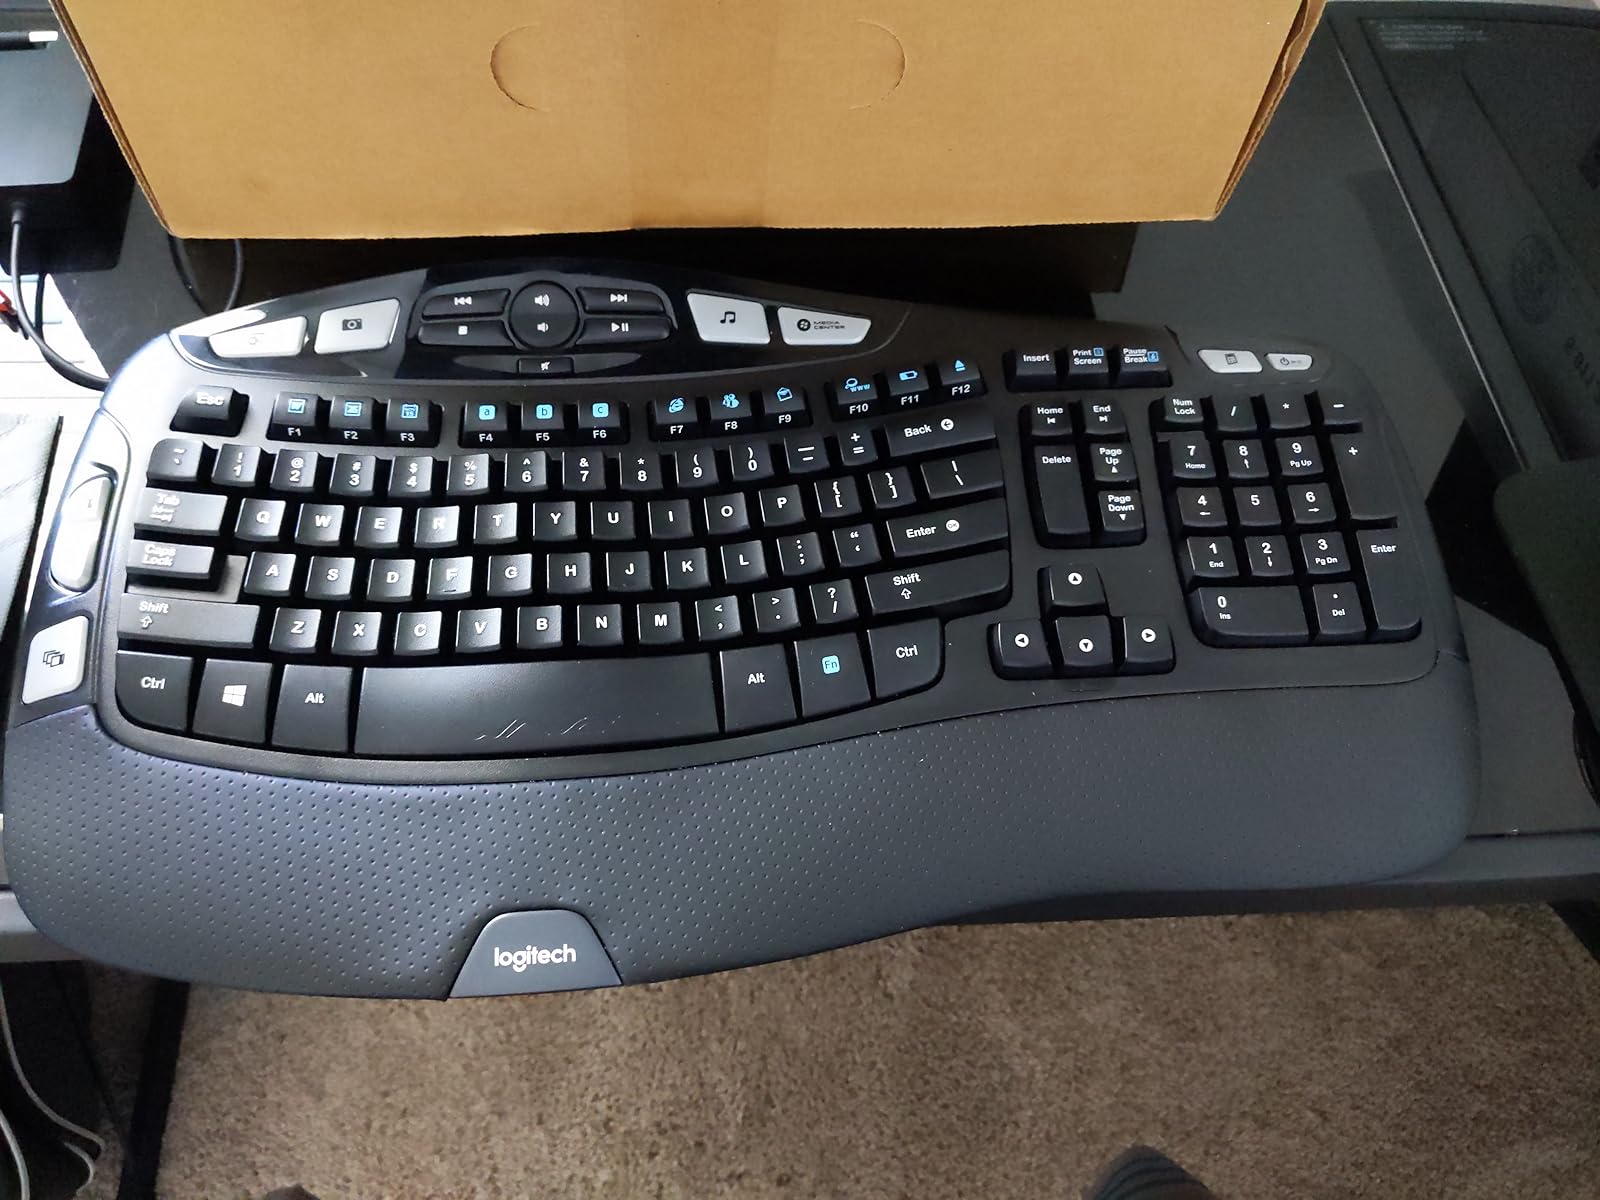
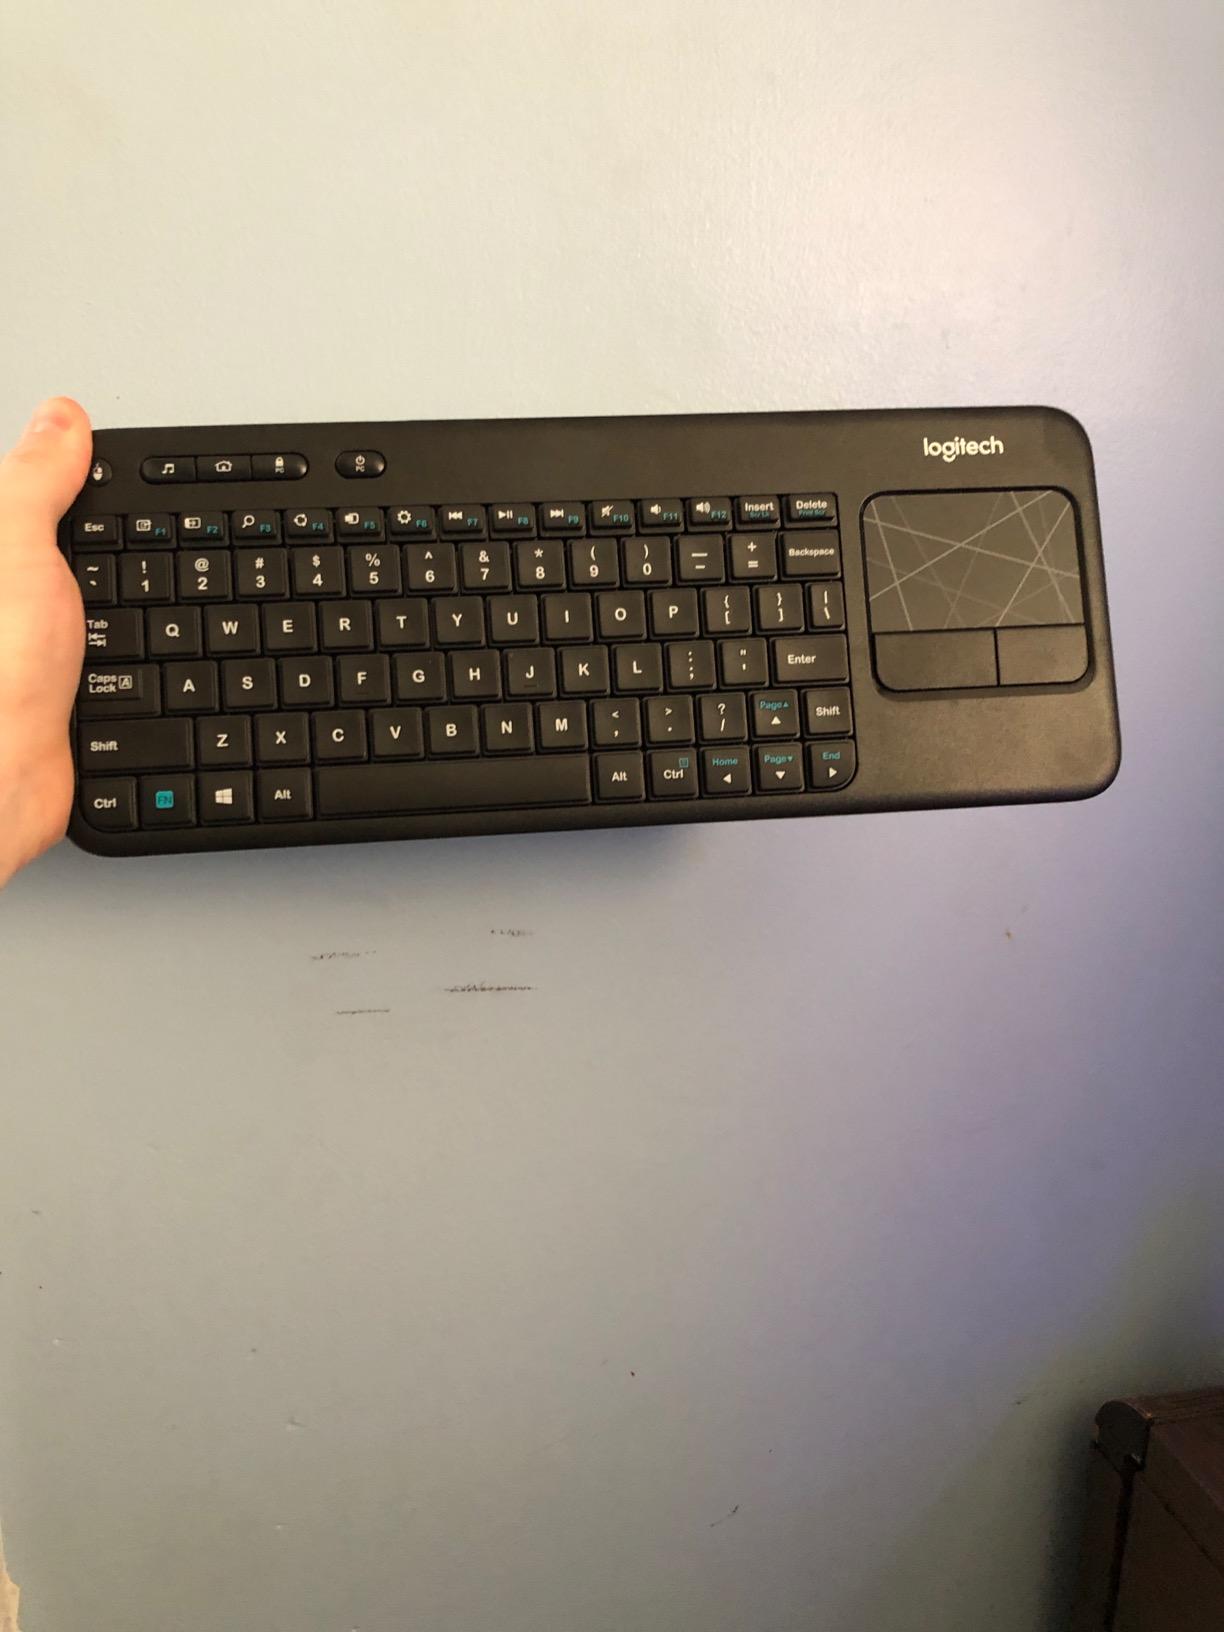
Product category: keyboard
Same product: no